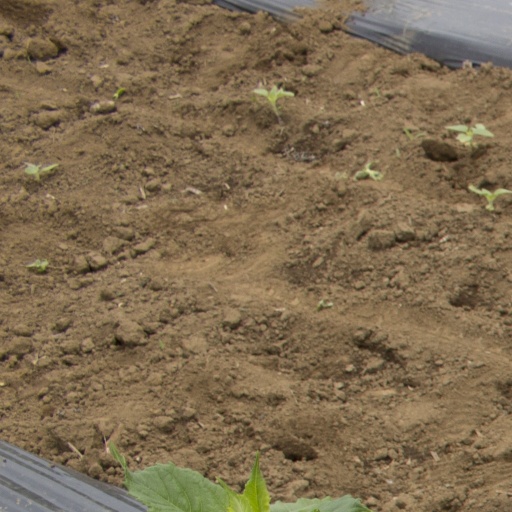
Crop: Jerusalem artichoke